Minerva McGonagall

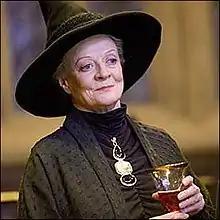
Maggie Smith as Minerva McGonagall

Professor Minerva McGonagall is a fictional character in the "Harry Potter" series of novels by J. K. Rowling. McGonagall is a professor at Hogwarts School of Witchcraft and Wizardry, where she is also the head of Gryffindor House and the deputy headmistress under Albus Dumbledore. McGonagall was portrayed by Maggie Smith in the "Harry Potter" films and then by Fiona Glascott in the "Fantastic Beasts" prequel films "" and "".